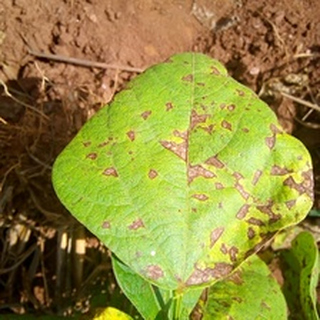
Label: bean_angular_leaf_spot